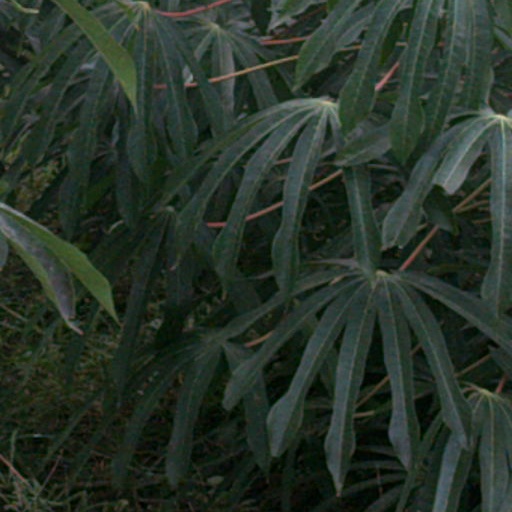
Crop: cassava